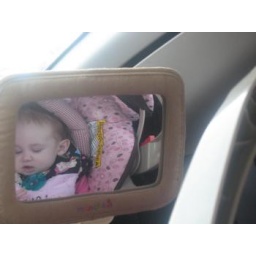
Londyn in the car on her way to NaNa's house on Thanksgiving. [14 weeks old]